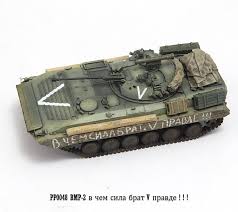
Label: BMP-2